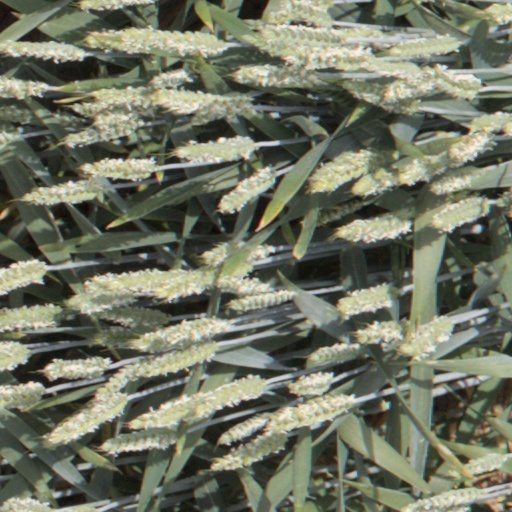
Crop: wheat